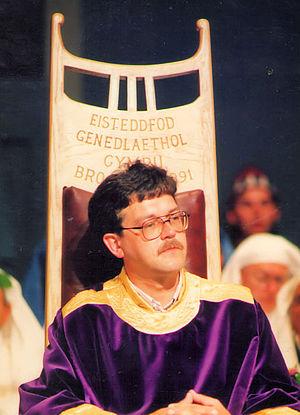
Robin Llwyd ab Owain, né en juin 1958, est un poète gallois. Il a remporté un prix à l’Eisteddfod Genedlaethol, un festival national du Pays de Galles, en 1991 pour un poème en gallois intitulé Merch Ein Amserau. Il est le fils du poète et auteur Owain Owain.
Une eisteddfod est un festival gallois de littérature, musique et théâtre où des compétitions suivies de remises de prix ont lieu dans diverses disciplines autour de la langue galloise, et principalement la poésie. Le mot eisteddfod désigne un regroupement ou une assemblée